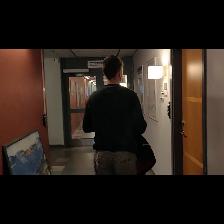
Label: Human